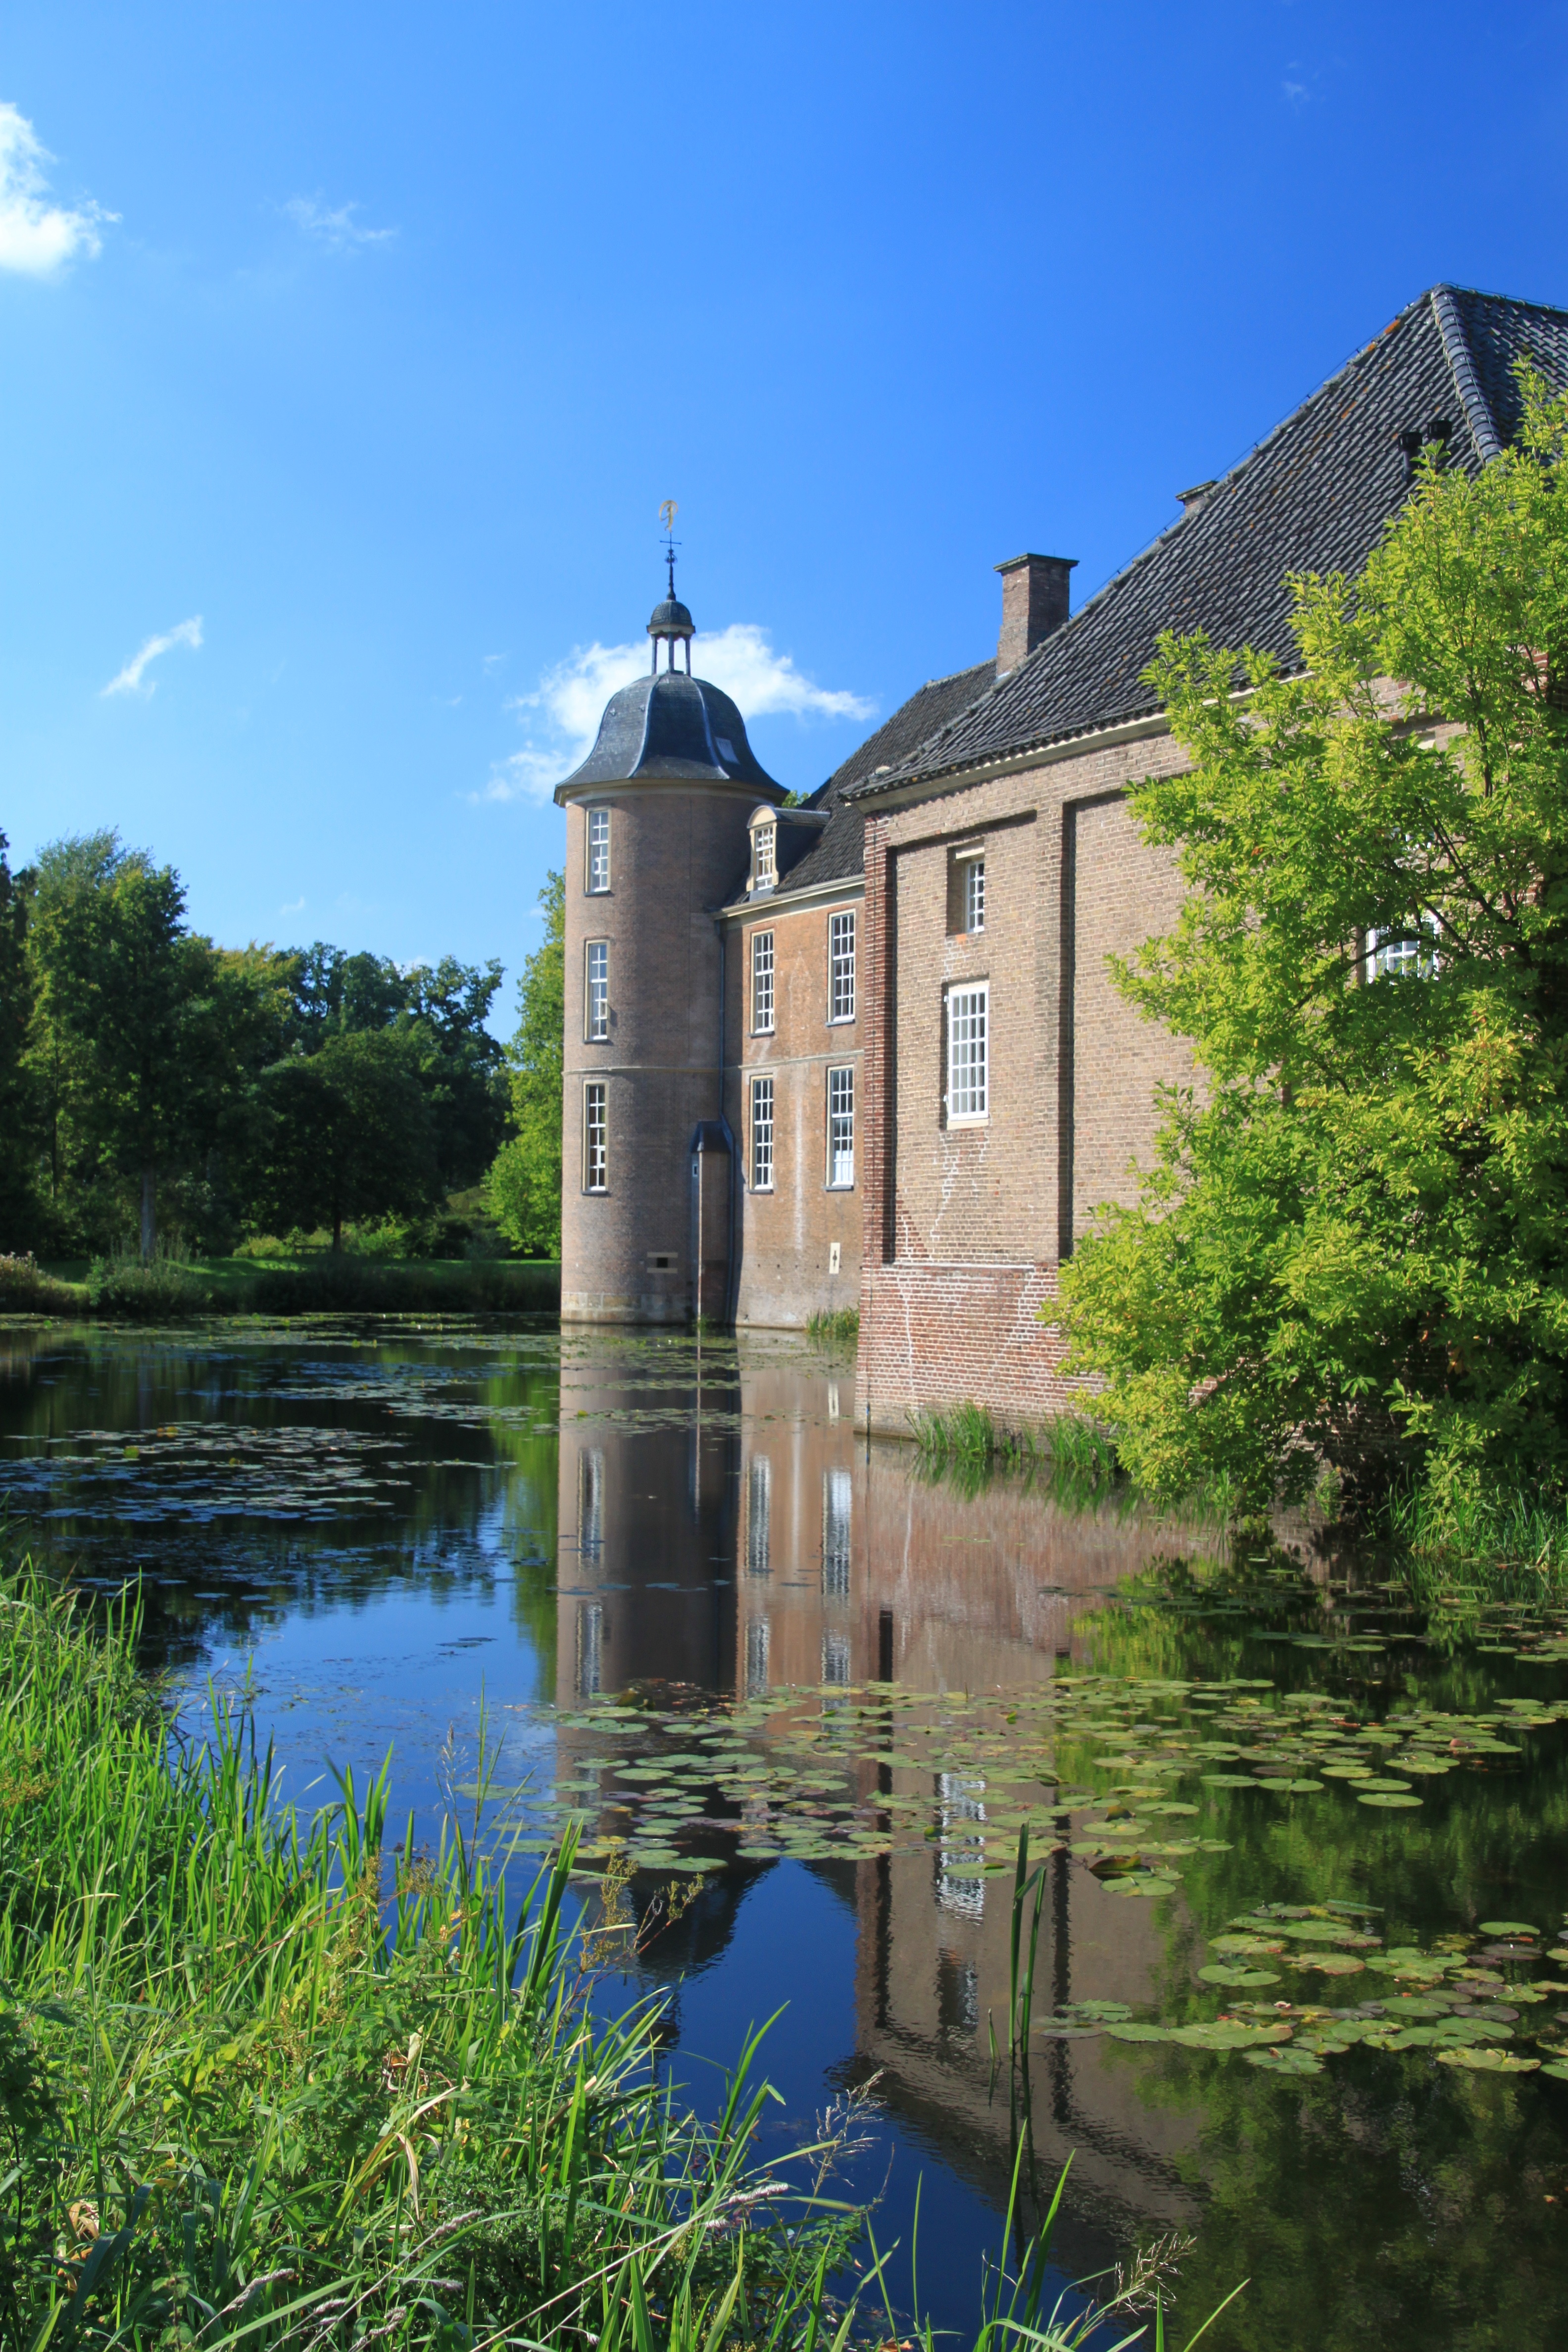
water, chateau, river, canal, reflection, castle, tourism, waterway, body of water, mirror, estate, moat, slangenburg, doetinchem, water castle